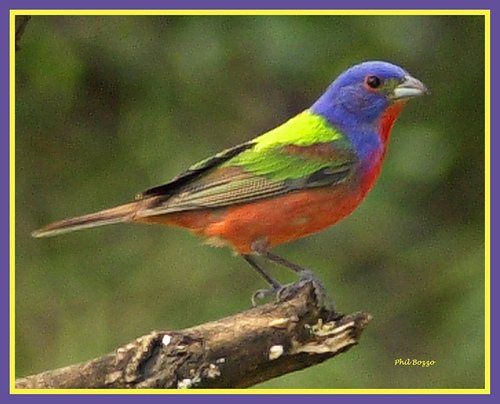
a small multi colored bird with a grey beak.
this colorful bird has a purple head, red throat and breast, orange belly, green back and greenish-orange wings and tail.
this bird has an orange belly, red throat, yellow coverts, brown primaries and tail fathers, a vivid blue head, and a red eyering.
a very colorful bird blue head green back orange belly brown tail.
this magnificent specimen has a red breast, blue crown, green wing, and short hooked bill.
colorful bird has a red eyering with a light green back.
this bird is red, yellow and blue in color, with a light colored beak.
this bird is blue with green and red and has a very short beak.
this extremely colorful bird has a yellow back, blue crown, cheeks, and nape, a red belly, chest, throat, and abdomen, and brown wings with a dull green covert wing section.
this bird has wings that are green and has a red belly
Species: Painted Bunting